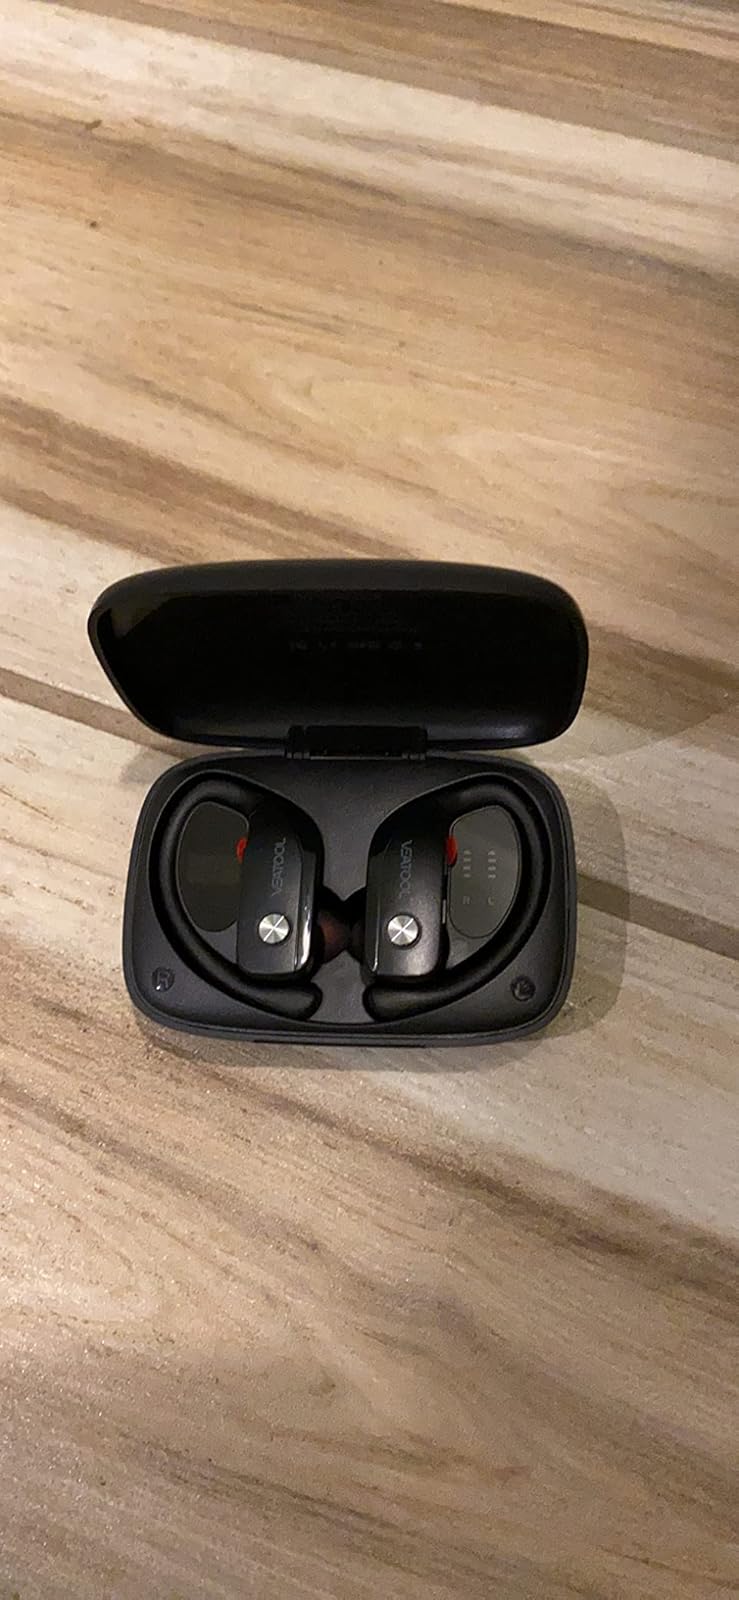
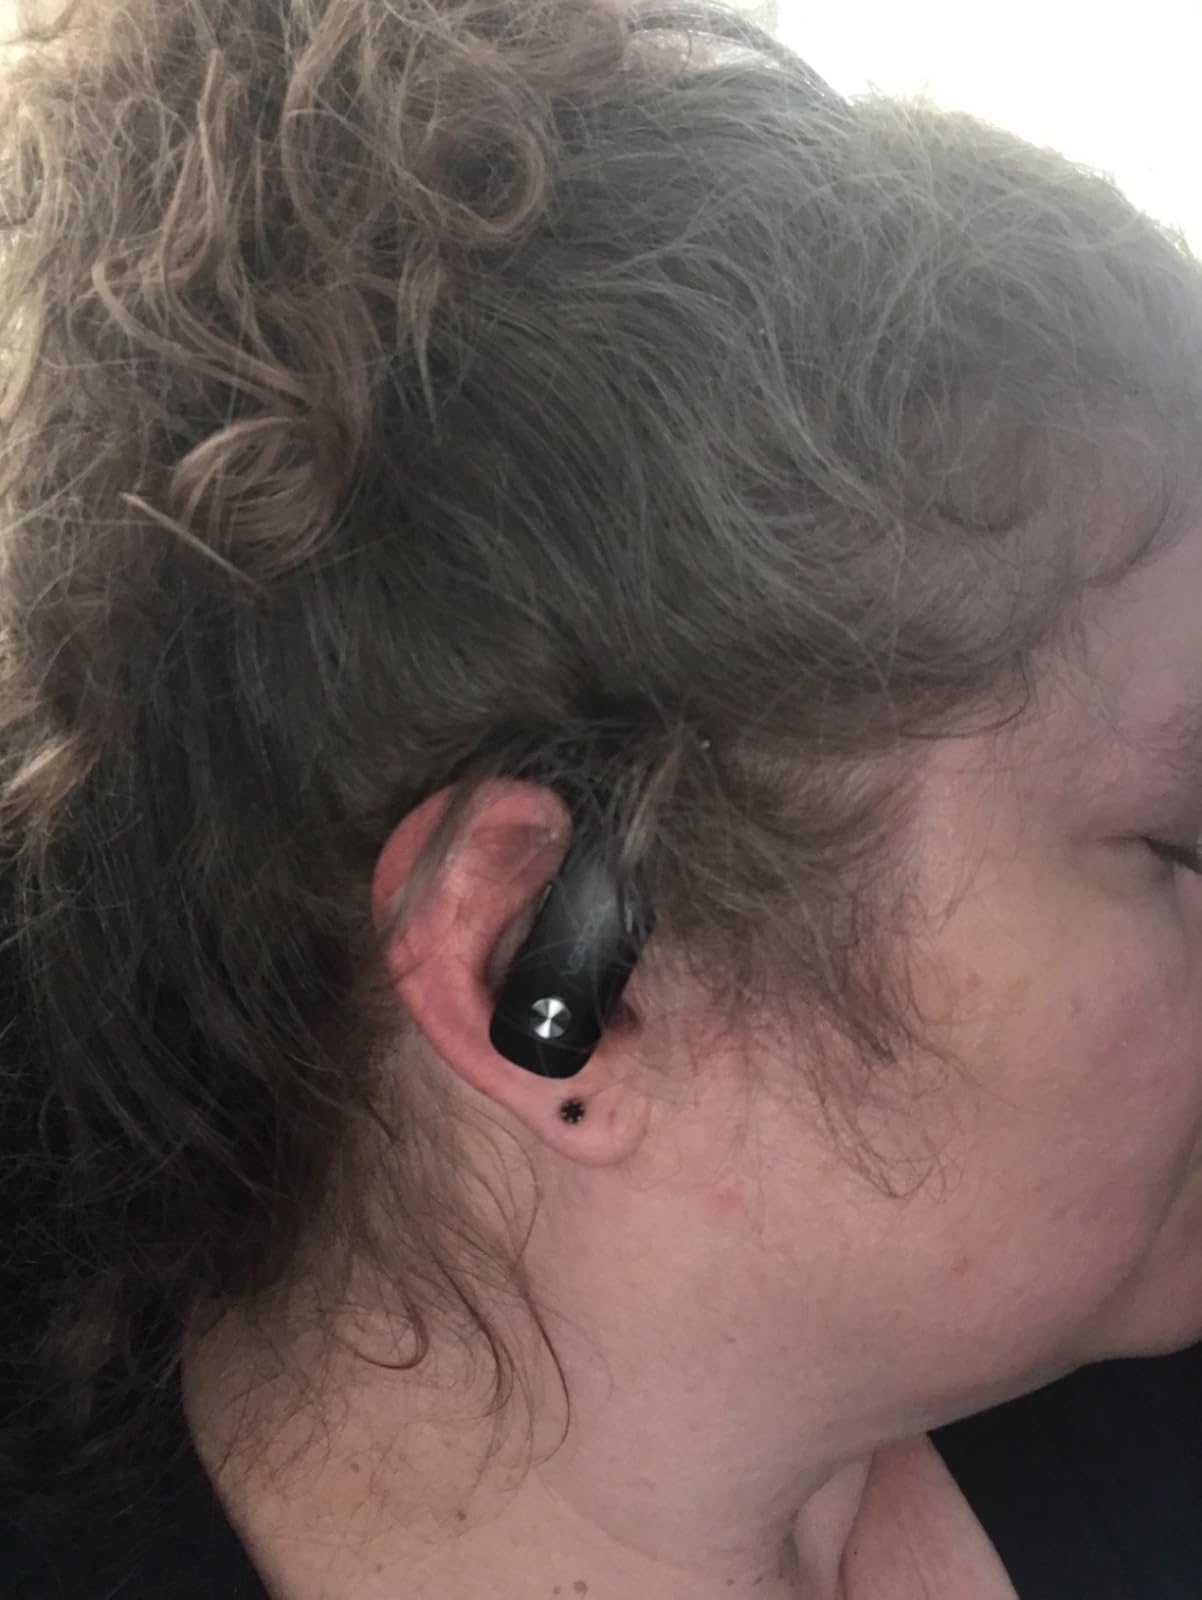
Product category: earbuds
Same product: yes